Pleasley Colliery

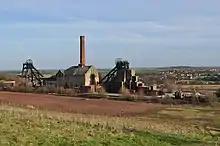
The colliery in 2011

Pleasley Colliery is a former coal mine in central England. It is located to the north-west of Pleasley village, which sits above the north bank of the River Meden on the Nottinghamshire/Derbyshire border. It lies 3 miles (4.8 km) north of Mansfield and 9 miles (14.5 km) south of Chesterfield. From the south it commands a prominent position on the skyline, although less so now than when the winders were in operation and both chimney stacks were in place. The colliery is situated at about 500 ft (152m) above sea level and is aligned on a NE–SW axis following the trend of the river valley at this point.